Sparkling wine

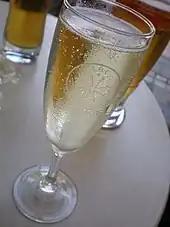
Blanquette de Limoux wine from the Languedoc region of France

Sparkling wines designated Crémant ("creamy") were originally named because their lower carbon dioxide pressures were thought to give them a creamy rather than fizzy mouth-feel. Though they may have full pressures today, they are still produced using the traditional method, and have to fulfill strict production criteria. In France, there are eight appellations for sparkling wine which include the designation Crémant in their name: